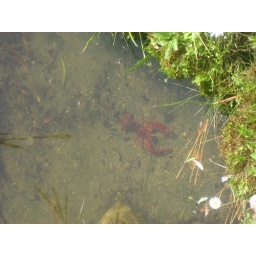
cray fish in tea garden in golden gate park